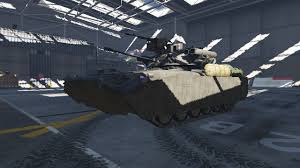
Label: BMP